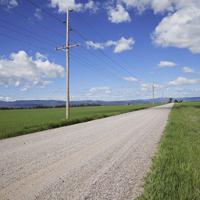
Weather: sun or clear